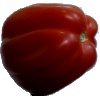
Label: Tomato Heart 1